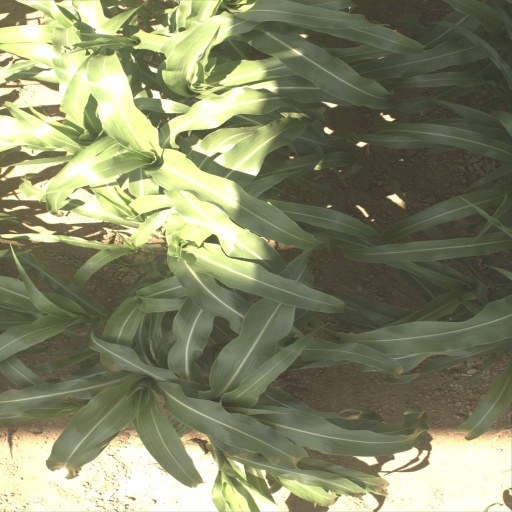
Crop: sorghum